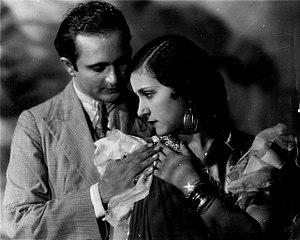
Sulochana et D. Bilimoria dans Indira M.A. (1934)
Sulochana, de son vrai nom Ruby Myers, parfois orthographié Ruby Mayer, Ruby Mayers ou Ruby Meyers, est une actrice indienne née en 1907 et décédée en 1983. Au sommet de sa carrière, entre 1925 et 1935, elle est la première femme fatale des écrans indiens. Moderne et exotique, on l'a surnommée la « Greta Garbo indienne ».